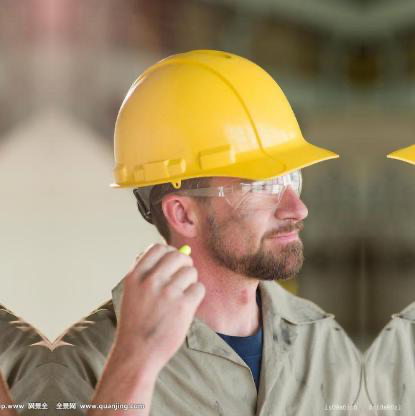
Objects in the image:
label: helmet